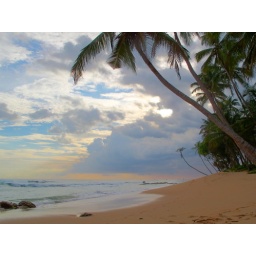
Weather kitchen Sri Lanka... on a late afternoon at Sai Ram beach near Mirissa.